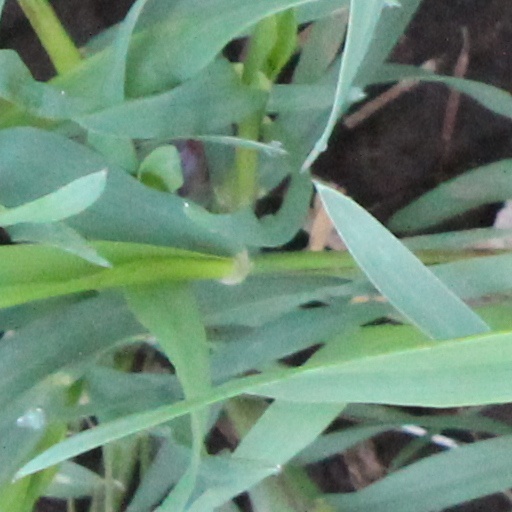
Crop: wheat